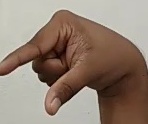
ASL sign: Q